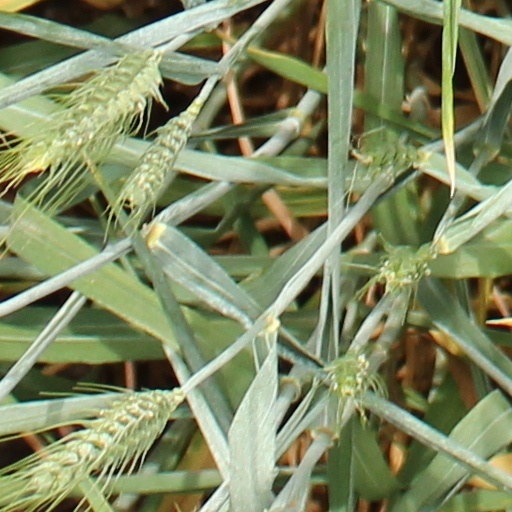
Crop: wheat